The Santa Clause

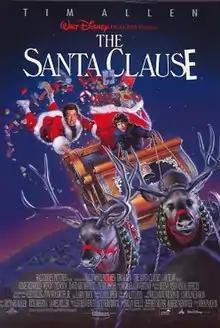
Theatrical release poster by Drew Struzan

The Santa Clause is a 1994 American Christmas fantasy comedy film directed by John Pasquin and written by Leo Benvenuti and Steve Rudnick. The first instalment in "The Santa Clause" franchise, it stars Tim Allen as Scott Calvin, an ordinary man who accidentally causes Santa Claus to fall from his roof to his death on Christmas Eve. When he and his young son, Charlie, finish the late St. Nick's trip and deliveries, they go to the North Pole where Scott learns that he must become the new Santa and convince those he loves that he is indeed Santa Claus.